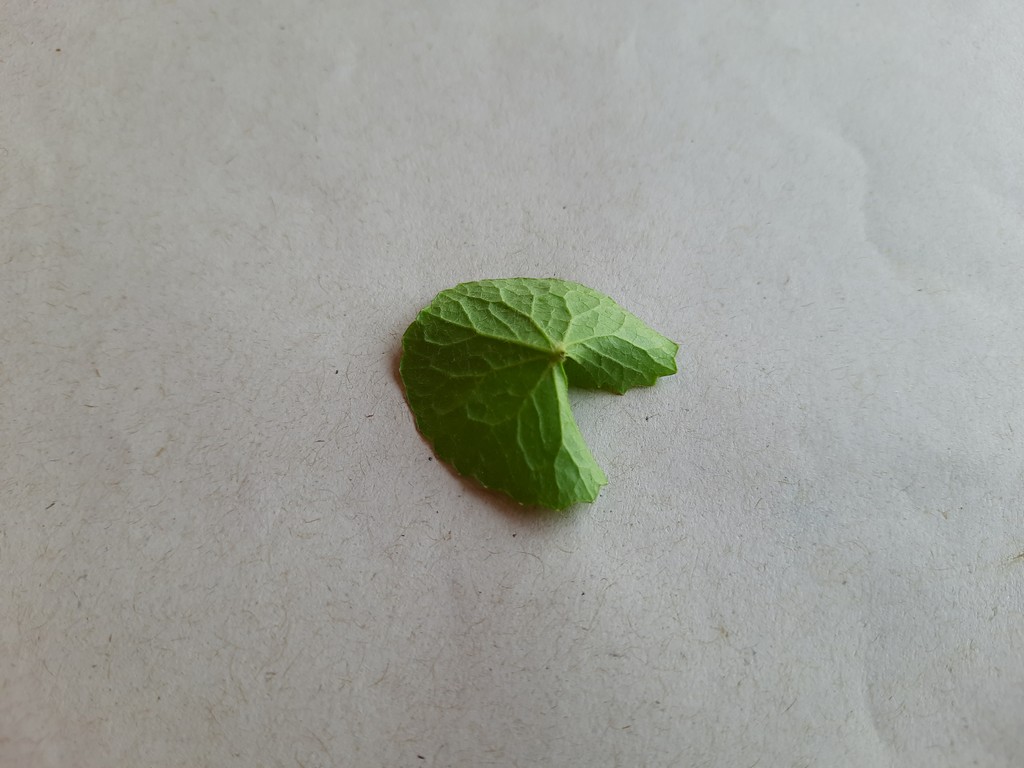
Label: Healthy